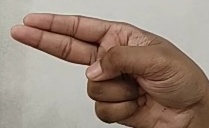
ASL sign: H